Haddenham Cabin

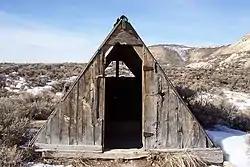
Photo in 2004

The Haddenham Cabin, located in Fossil Butte National Monument near Kemmerer, Wyoming, is a historic cabin that is listed on the National Register of Historic Places (NRHP).